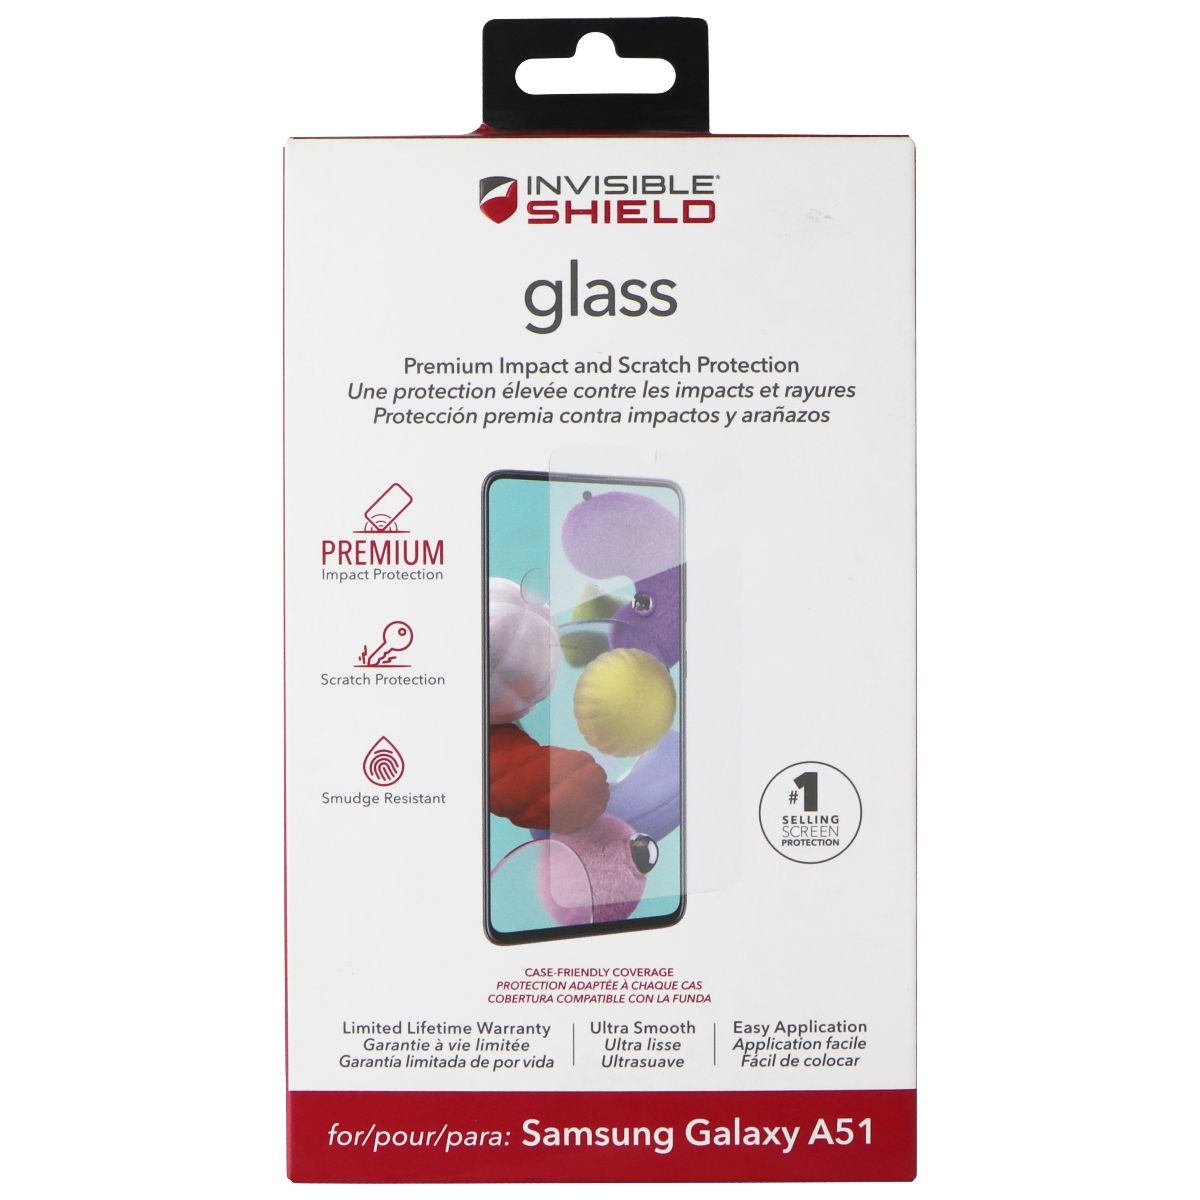
ZAGG InvisibleShield (Glass) Screen Protector for Samsung Galaxy A51
ZAGG InvisibleShield (Glass) Screen Protector for Samsung Galaxy A51. Features: Premium Impact Protection Scratch Protection Smudge Resistant 100% Clarity and Smooth, Silky Feel Reinforced Edges Easy Application
Brand: Zagg
Category: Electronics > Electronics Accessories > Electronics Films & Shields > Screen Protectors